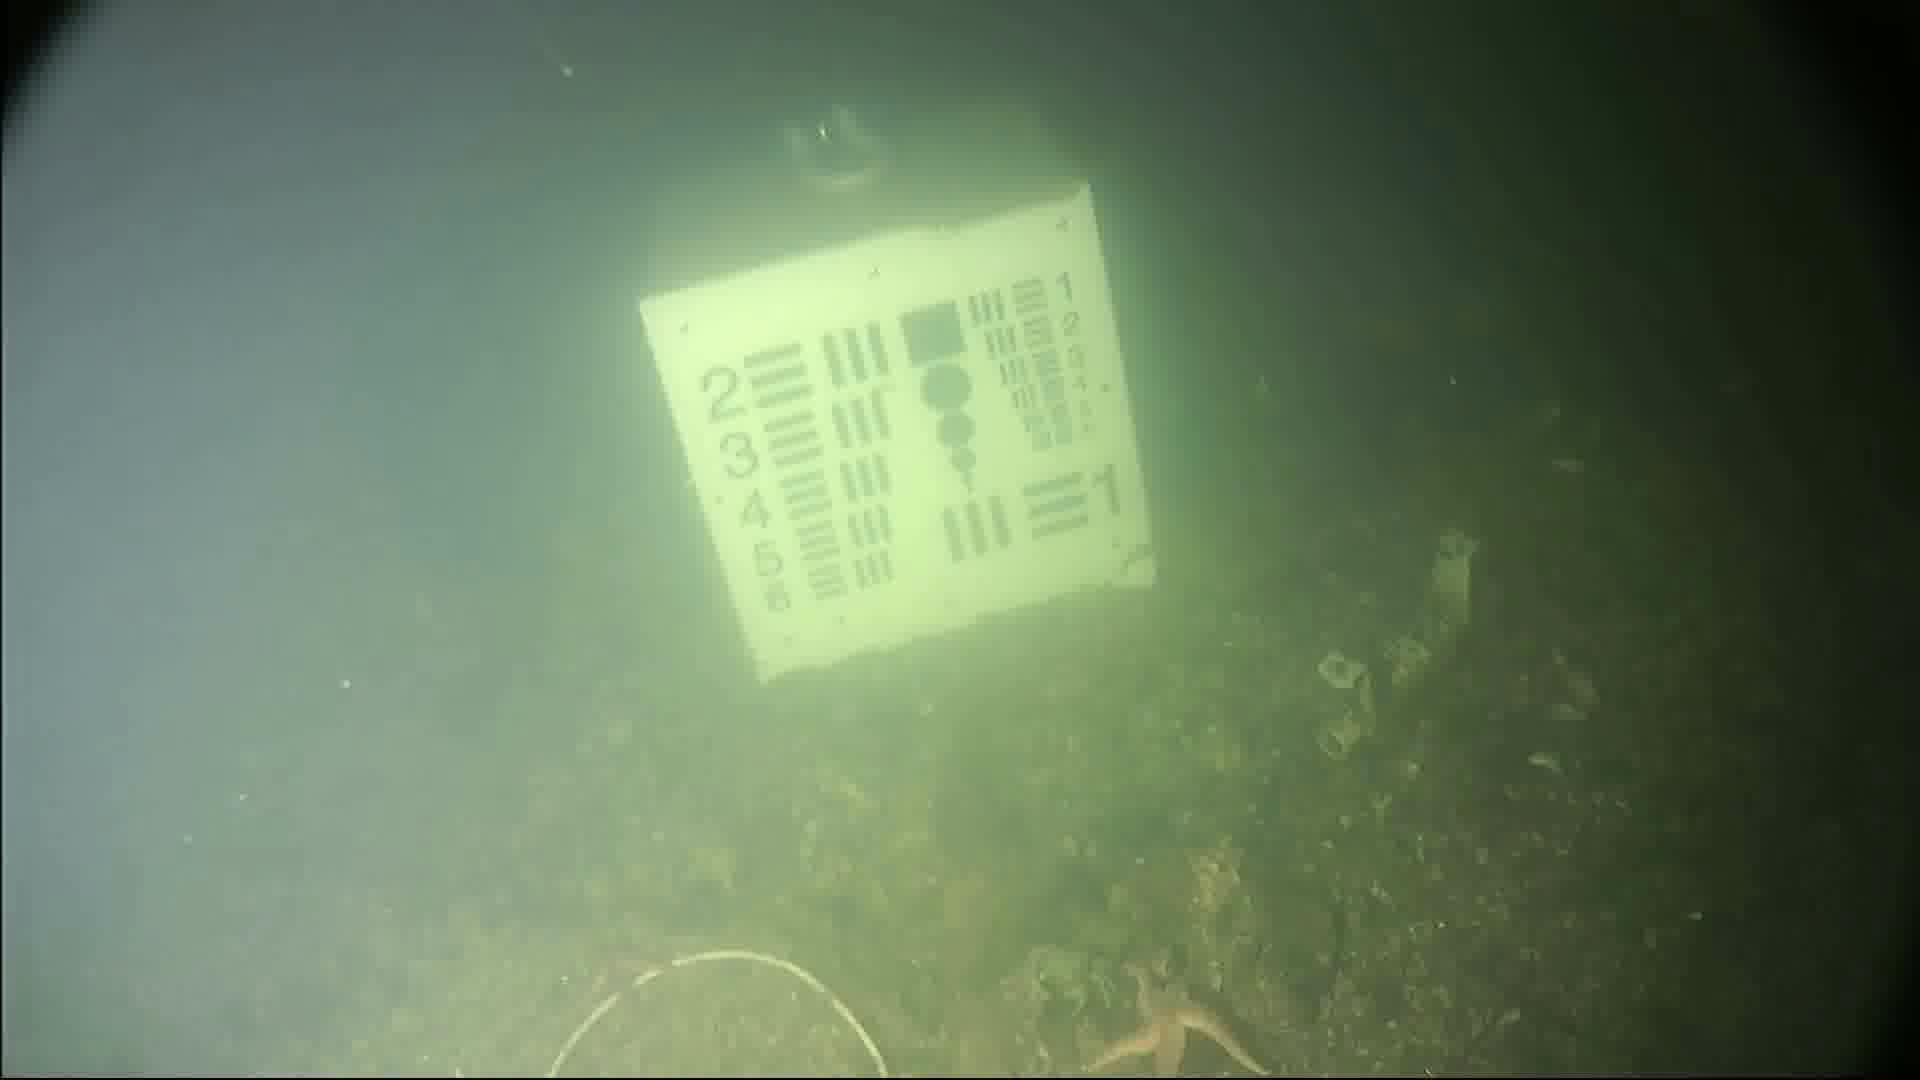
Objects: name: starfish
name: crab